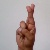
The image shows a hand gesture representing the letter 'R' in Indian Sign Language.